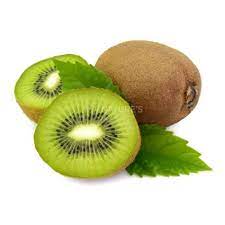
Label: Kiwi